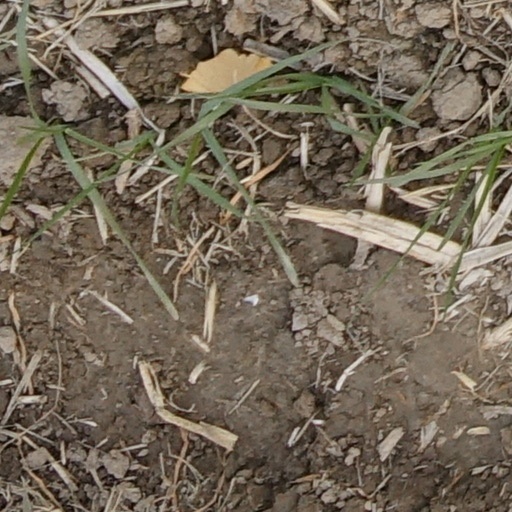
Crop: wheat